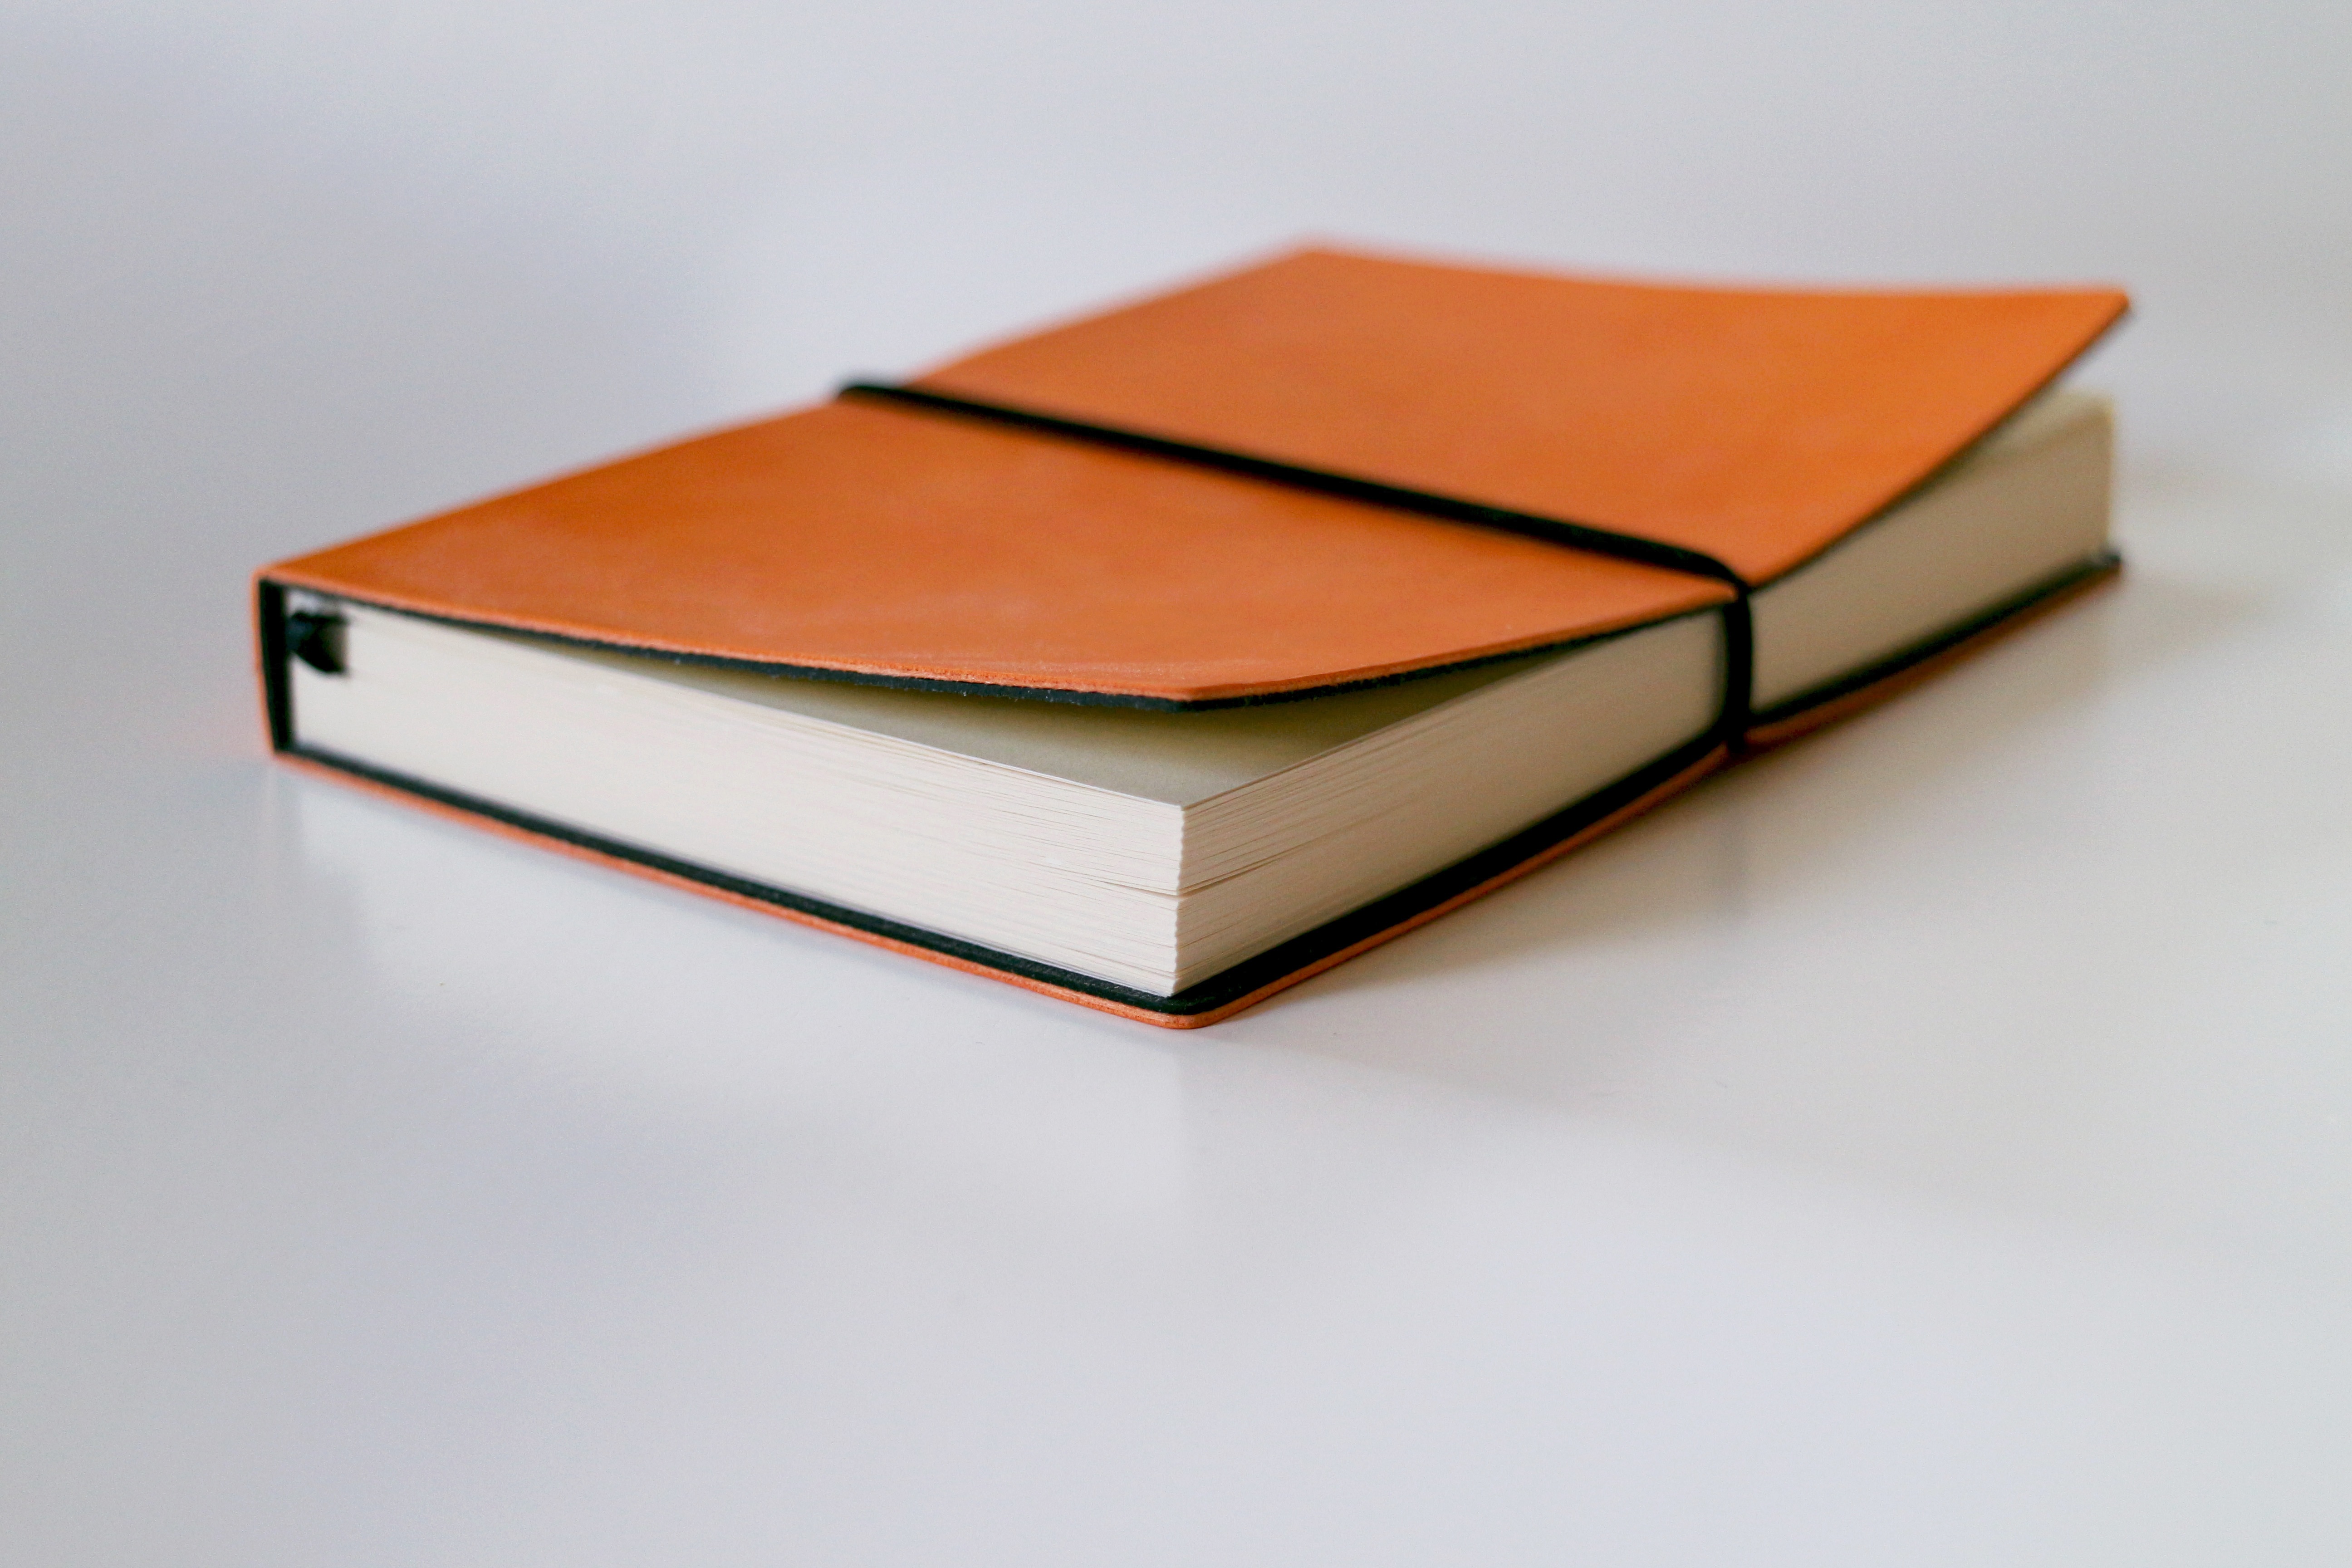
notebook, writing, working, table, book, wood, orange, office, memory, business, box, furniture, paper, material, note, education, write, brand, blank, product, text, words, message, remember, school, document, information, notice, reminder, alert, responsibility, memo, plywood, schedule, important, deadline, notification, remind, forgetful